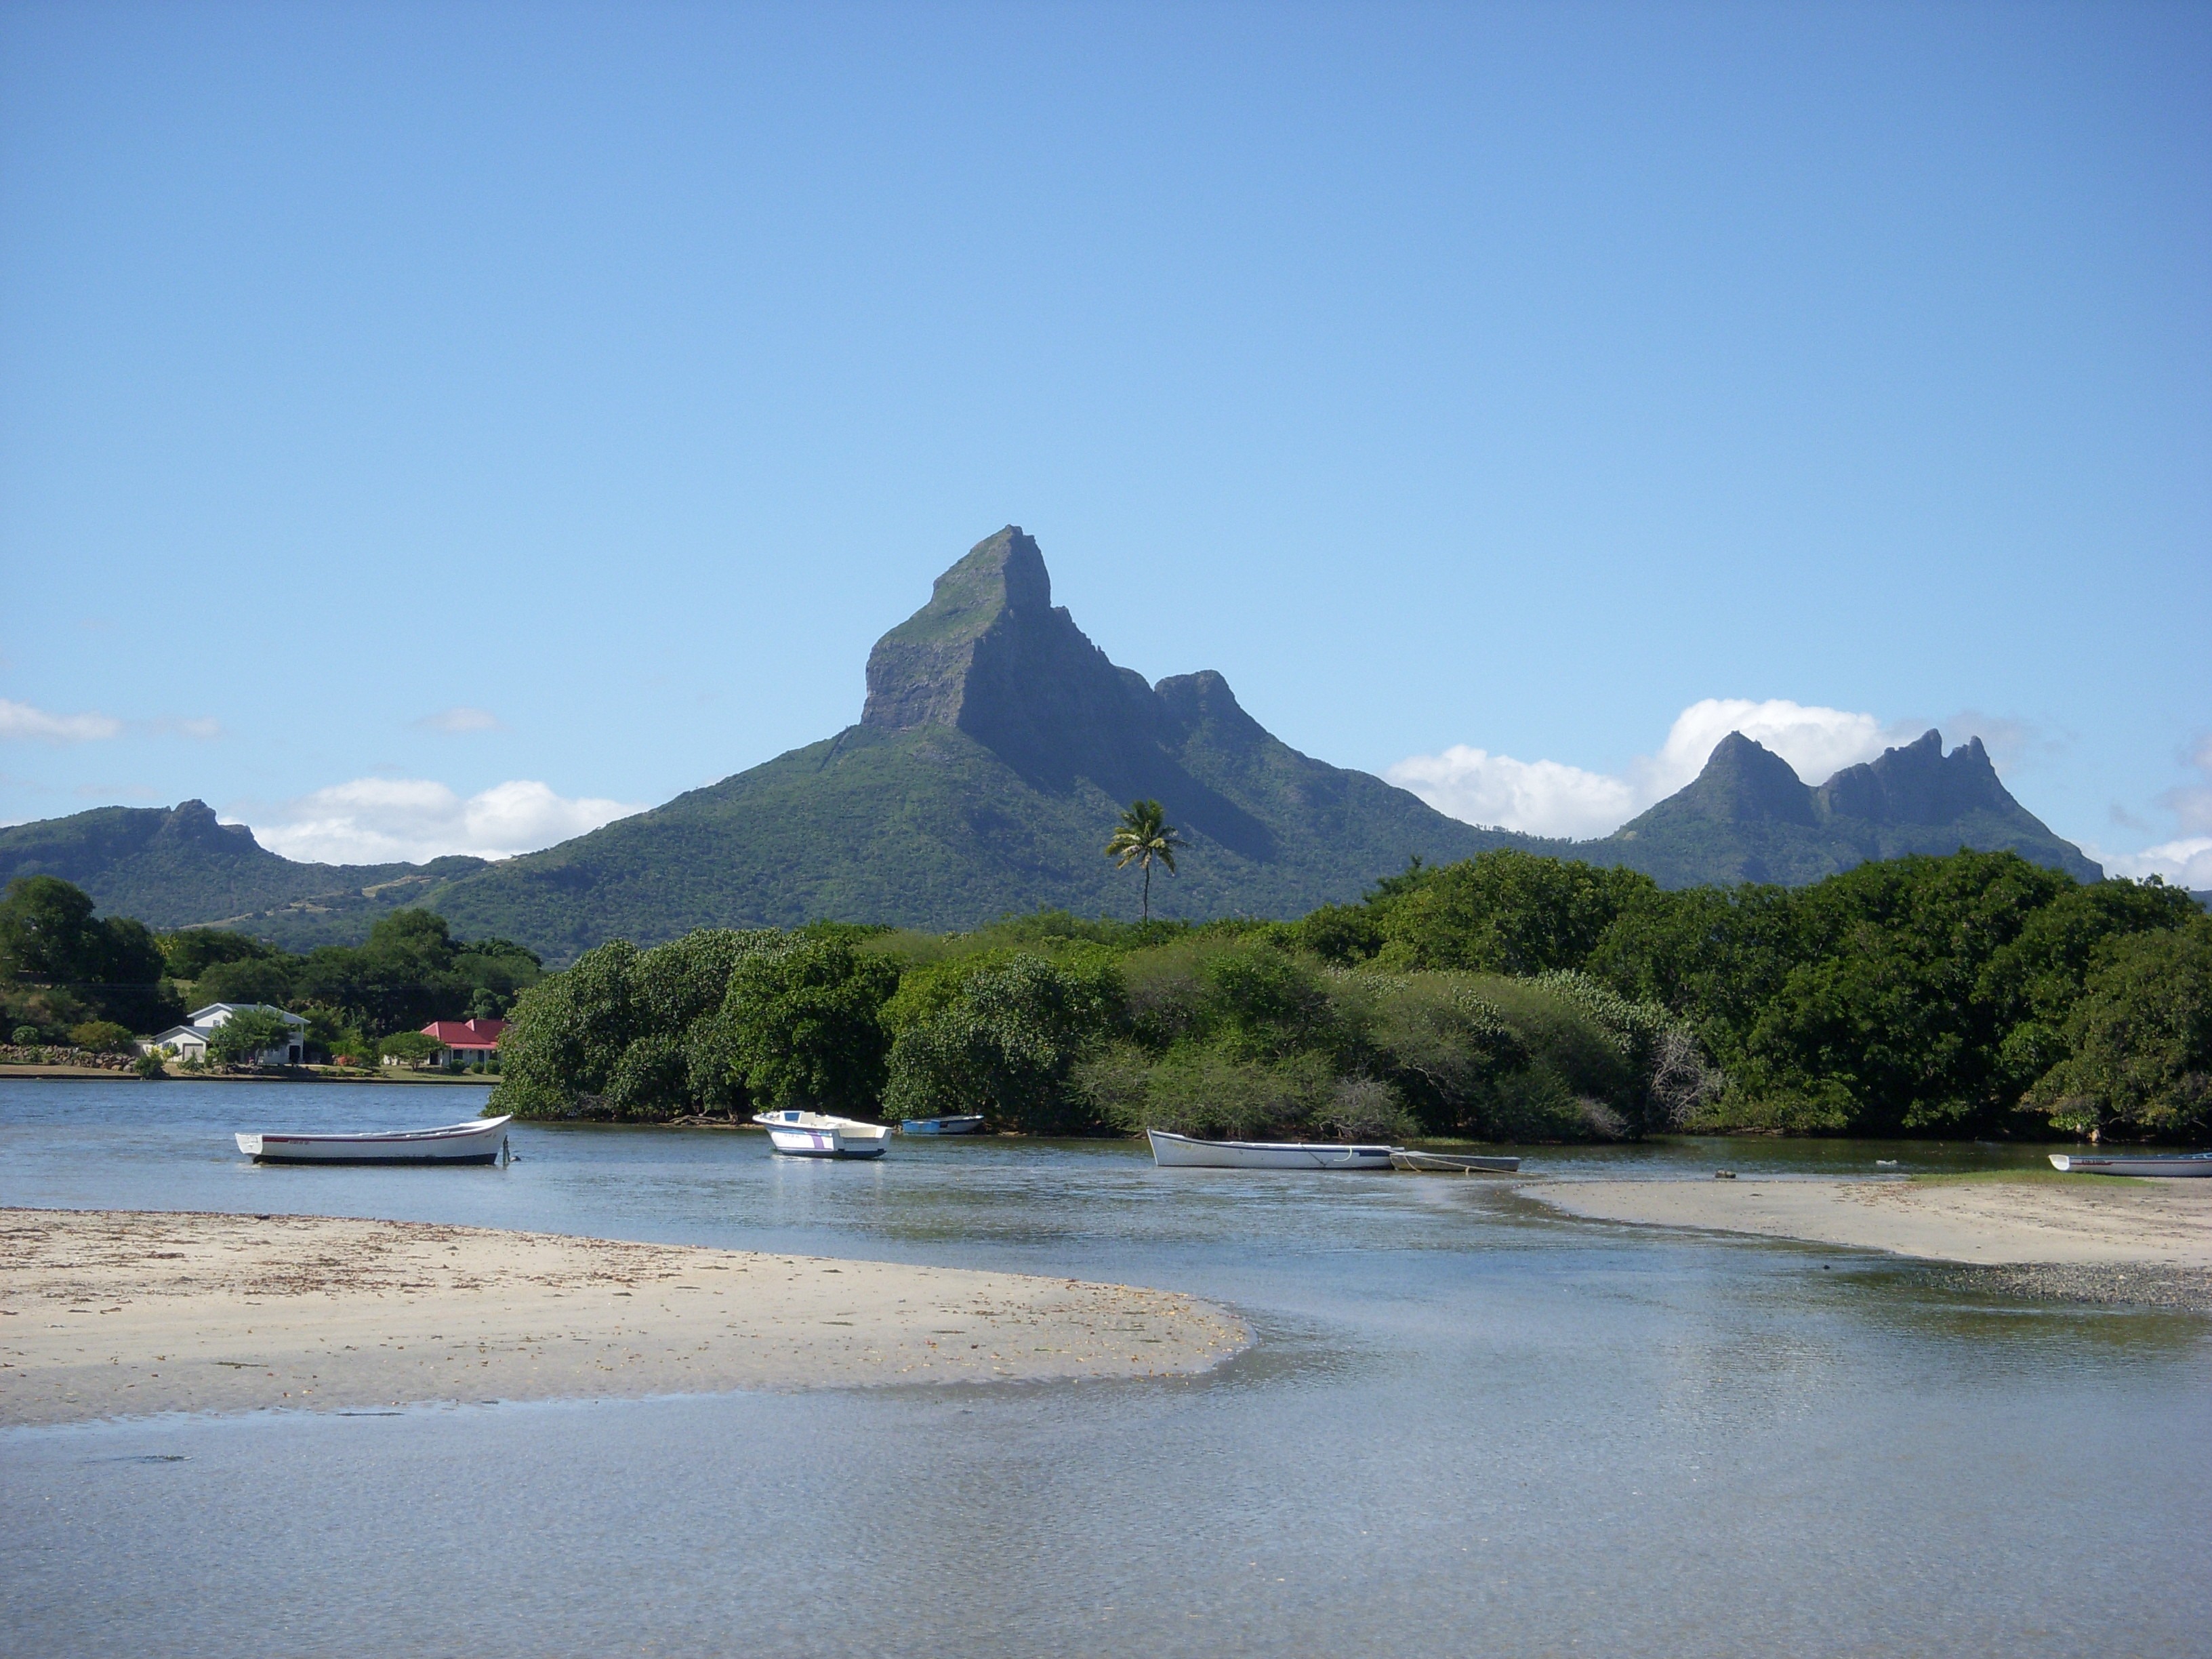
beach, landscape, sea, coast, nature, mountain, cloud, sky, shore, lake, river, mountain range, summer, vacation, tourist, relax, seascape, scenery, holiday, bay, island, blue, fjord, reservoir, tourism, leisure, seashore, body of water, blue sky, waves, clouds, picturesque, islands, loch, sandy beach, the coast, landform, beautiful beach, natural sea, mauritius, reflections of light, bernard loo